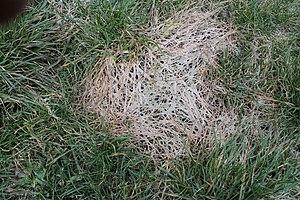
Monographella nivalis dans une pelouse à Brno Komín (République tchèque)